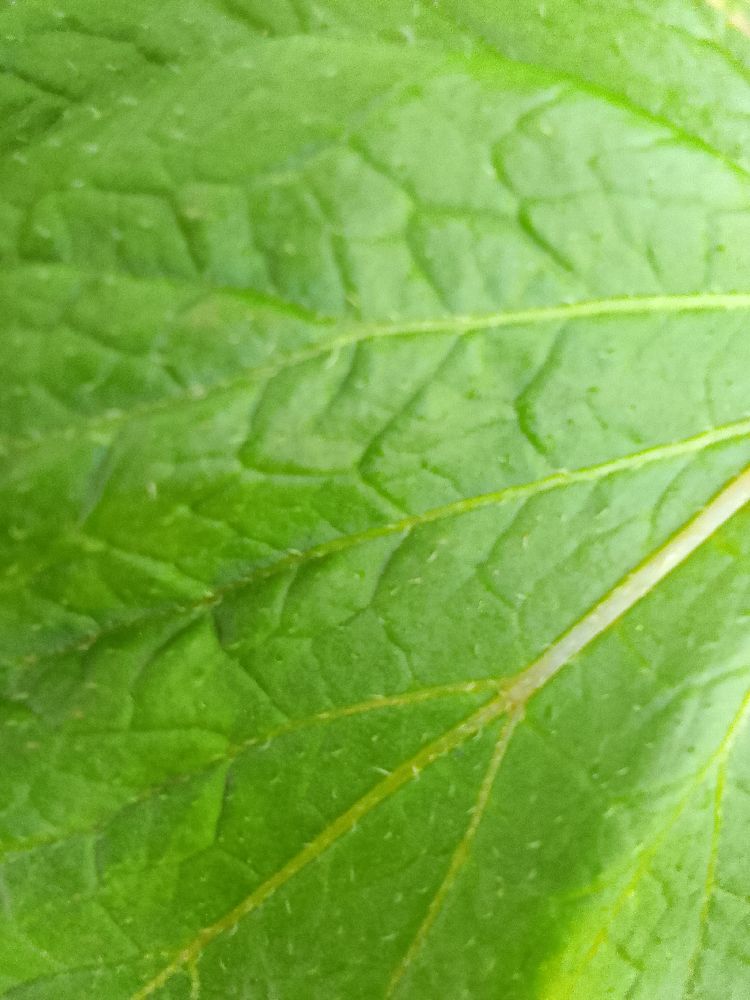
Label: Healthy